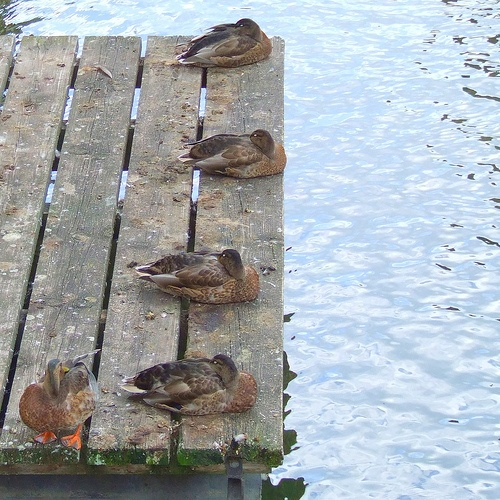
A group of ducks sitting on wooden pier next to water.
Five ducks are resting on a dock beside the water.
A row of ducks preen themselves on a dock.
Five birds are sitting on a wooden dock near water.
Several ducks that are sitting on the edge of a pier.